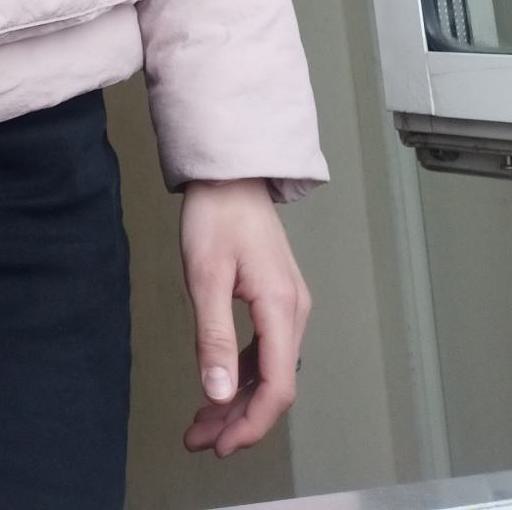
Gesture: no_gesture